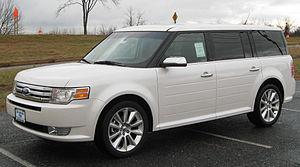
Le Ford Flex est un crossover de la marque américaine Ford vendu depuis juin 2008 en Amérique du Nord, où il remplace le monospace Freestar et le SUV Taurus X. Présenté lors du Salon de New York en avril 2007, il est étroitement lié au concept Fairlane révélé en 2005. Il est produit dans l'usine Ford d'Oakville au Canada.